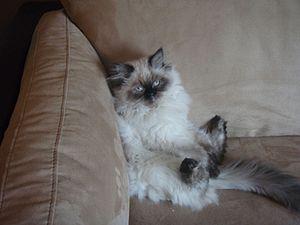
Portait d'un himalayen de couleur seal point.
L'himalayen, aussi appelé colourpoint ou colorpoint, est une race de chat originaire des États-Unis. Dans certains pays européens, cette race n'existe pas et est considérée comme une robe du Persan.